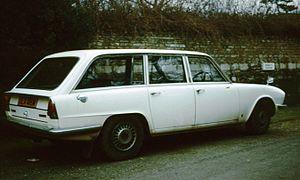
Carbodies Limited était une société anglaise, basée à Holyhead Road à Coventry. Elle débute son activité en tant que carrossier, et nommée à présent The London Taxi Company est surtout connue pour sa production de taxis londoniens.